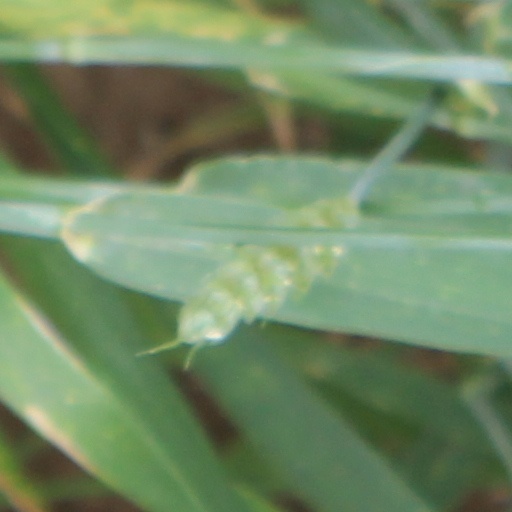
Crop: wheat